Discovery Times Square

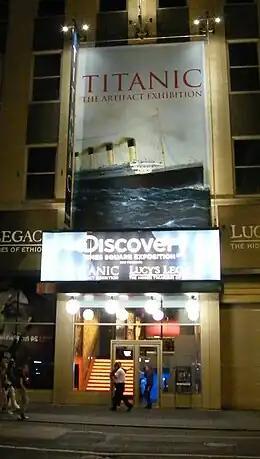
A sign above the entrance advertising ""

Discovery Times Square (also known as Discovery TSX) was an exhibition space at 226 West 44th Street in New York City that opened June 24, 2009 and closed in September 2016. It specialized in traveling exhibitions with 60,000 square feet of exhibition space. It was one of several exhibition spaces that catered to Times Square tourists (the others being Madame Tussauds and Ripley's Believe It or Not!).